Blankenrath

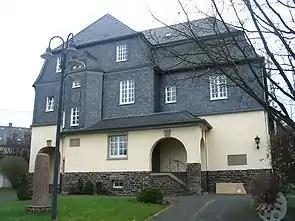
Blankenrath, historic townsman's house

Blankenrath is an "Ortsgemeinde" – a municipality belonging to a "Verbandsgemeinde", a kind of collective municipality – in the Cochem-Zell district in Rhineland-Palatinate, Germany. It belongs to the "Verbandsgemeinde" of Zell, whose seat is in the municipality of Zell an der Mosel.